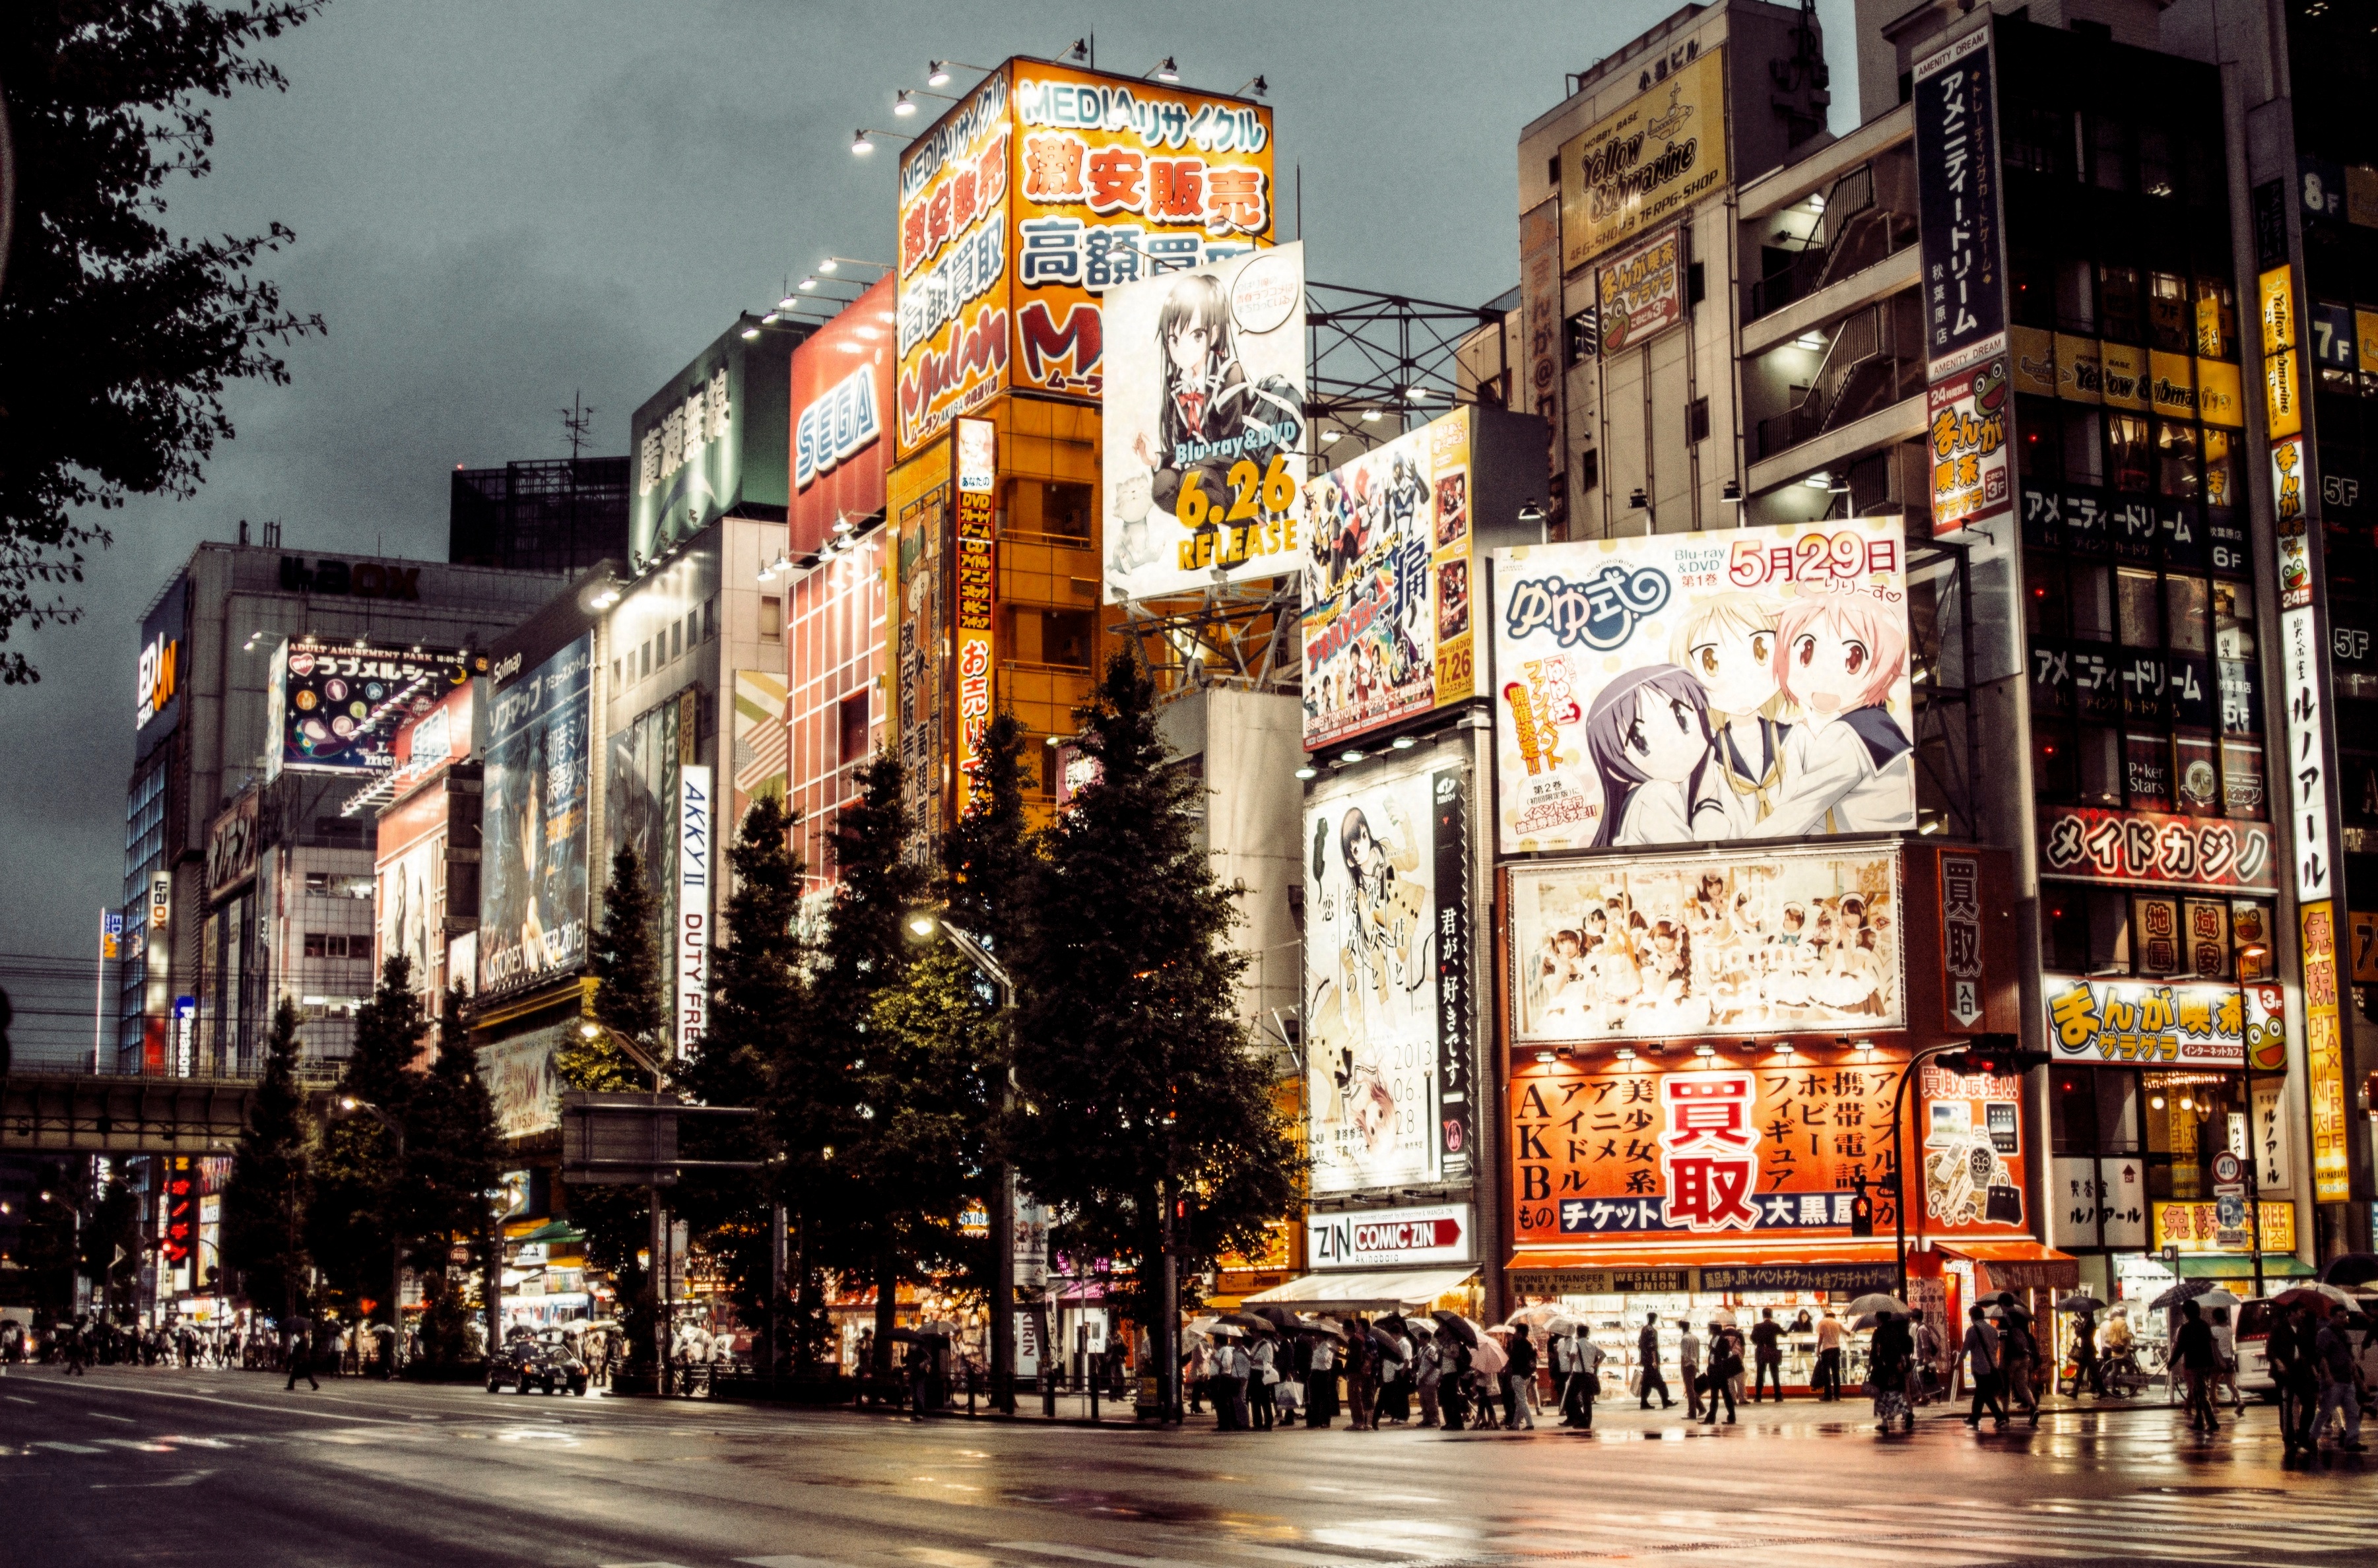
pedestrian, road, street, night, town, city, cityscape, downtown, evening, landmark, facade, infrastructure, metropolis, neighbourhood, urban area, human settlement